Downtown Guelph

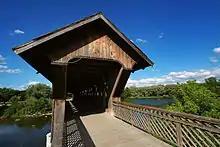
This covered footbridge near the city centre is one of only two in Ontario

In recent years the area has been experiencing a renaissance as the Business Improvement Area (BIA) has brought in new retail, created Old Quebec Street, and improved the cleanliness. For entertainment there is the River Run Centre, a cinema at the Bookshelf Cafe, the Sleeman Centre (home of the Guelph Storm), and a colourful array of amateur musical acts performing weekly at each of the smaller clubs/bars. Historical sites and landmarks include the Basilica of Our Lady Immaculate, Guelph City Hall, The Armoury, Guelph train station, and Douglas Street.